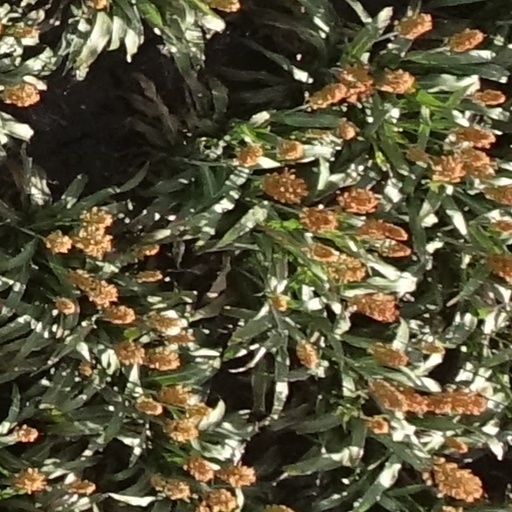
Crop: sorghum